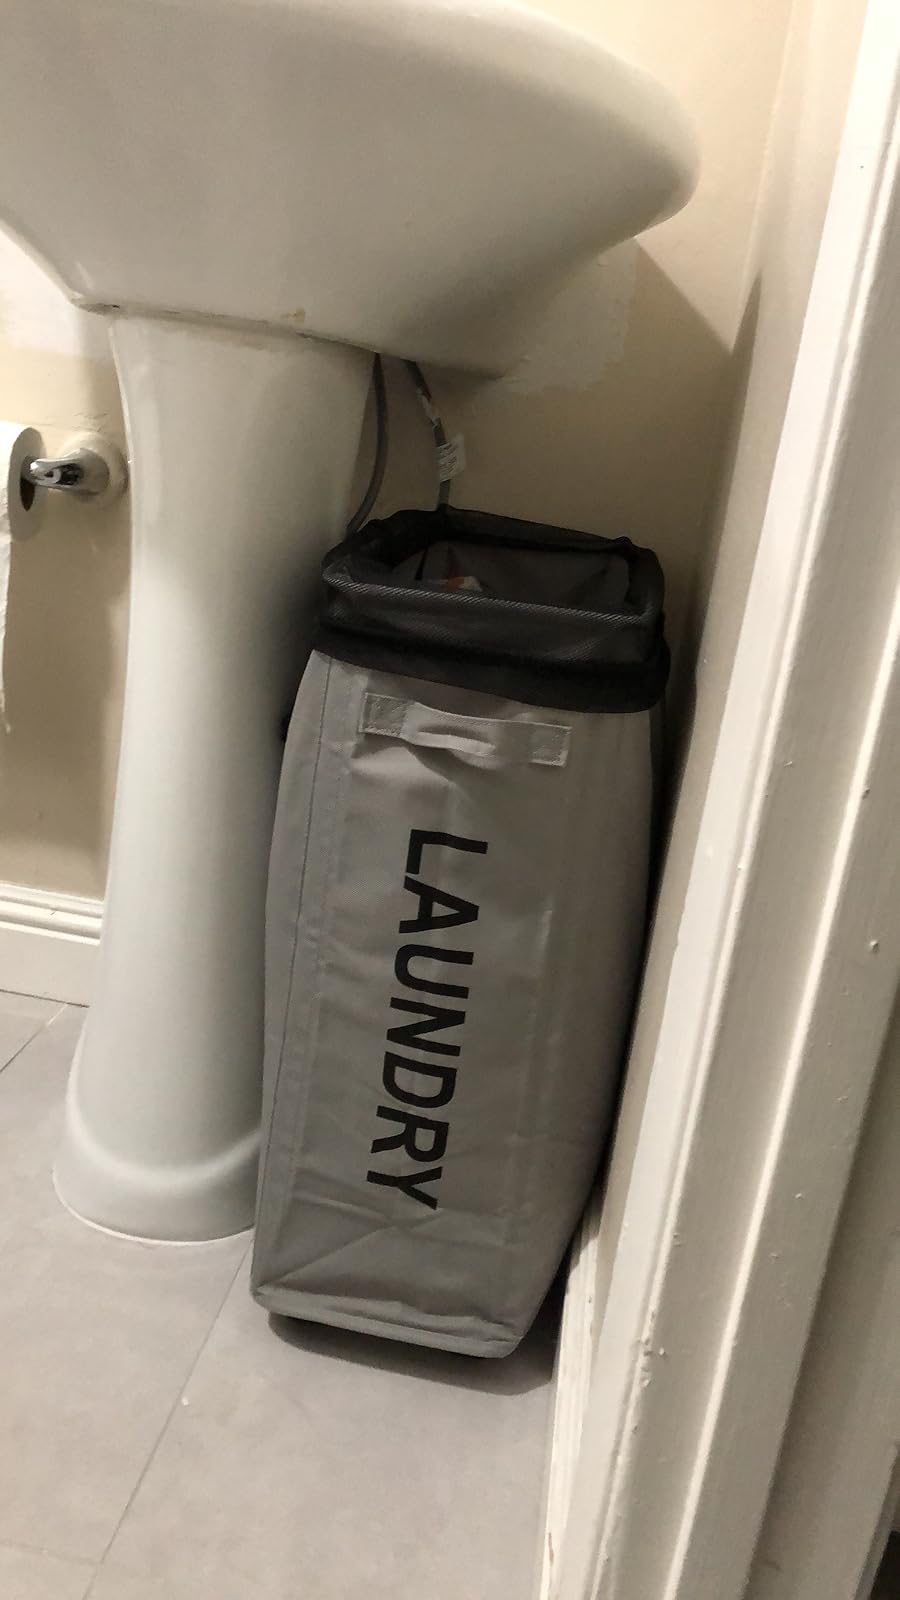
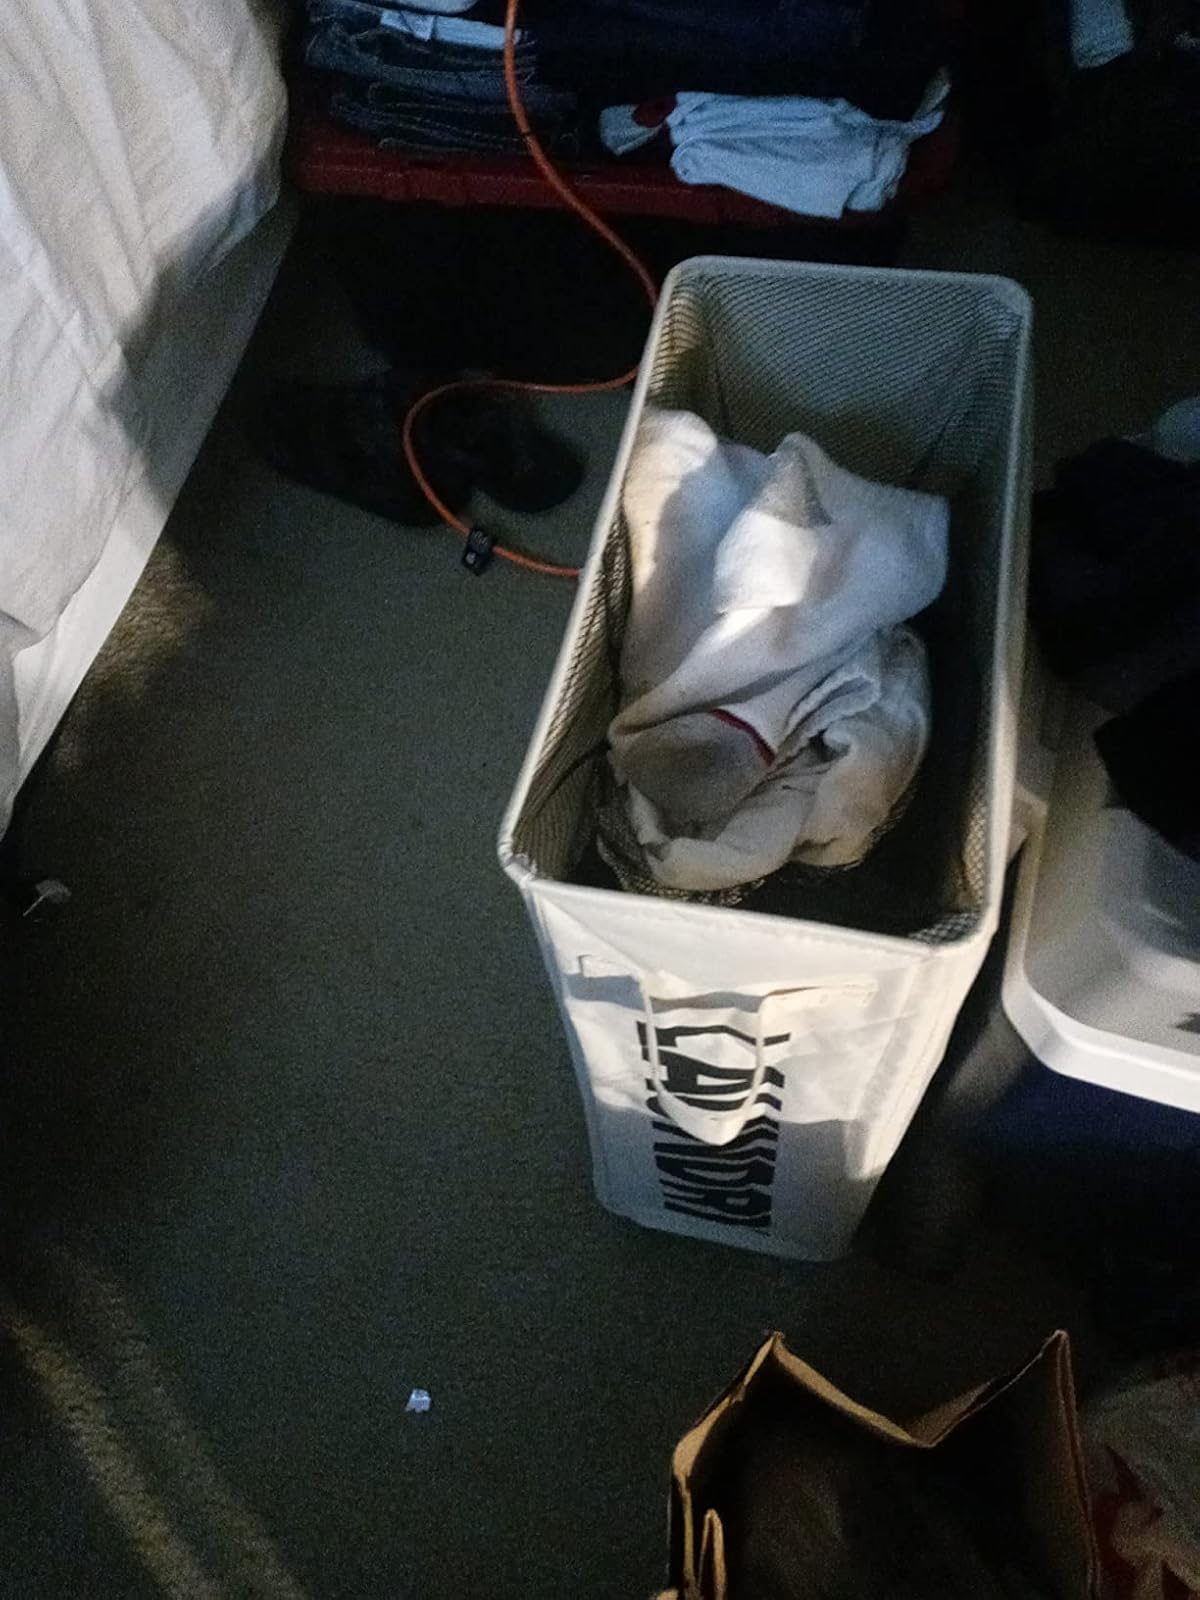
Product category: items_hamper
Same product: no